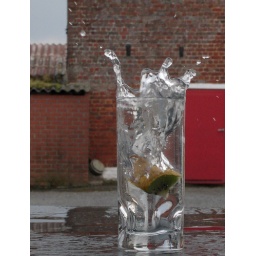
fruit in water 1